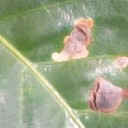
Label: Miner